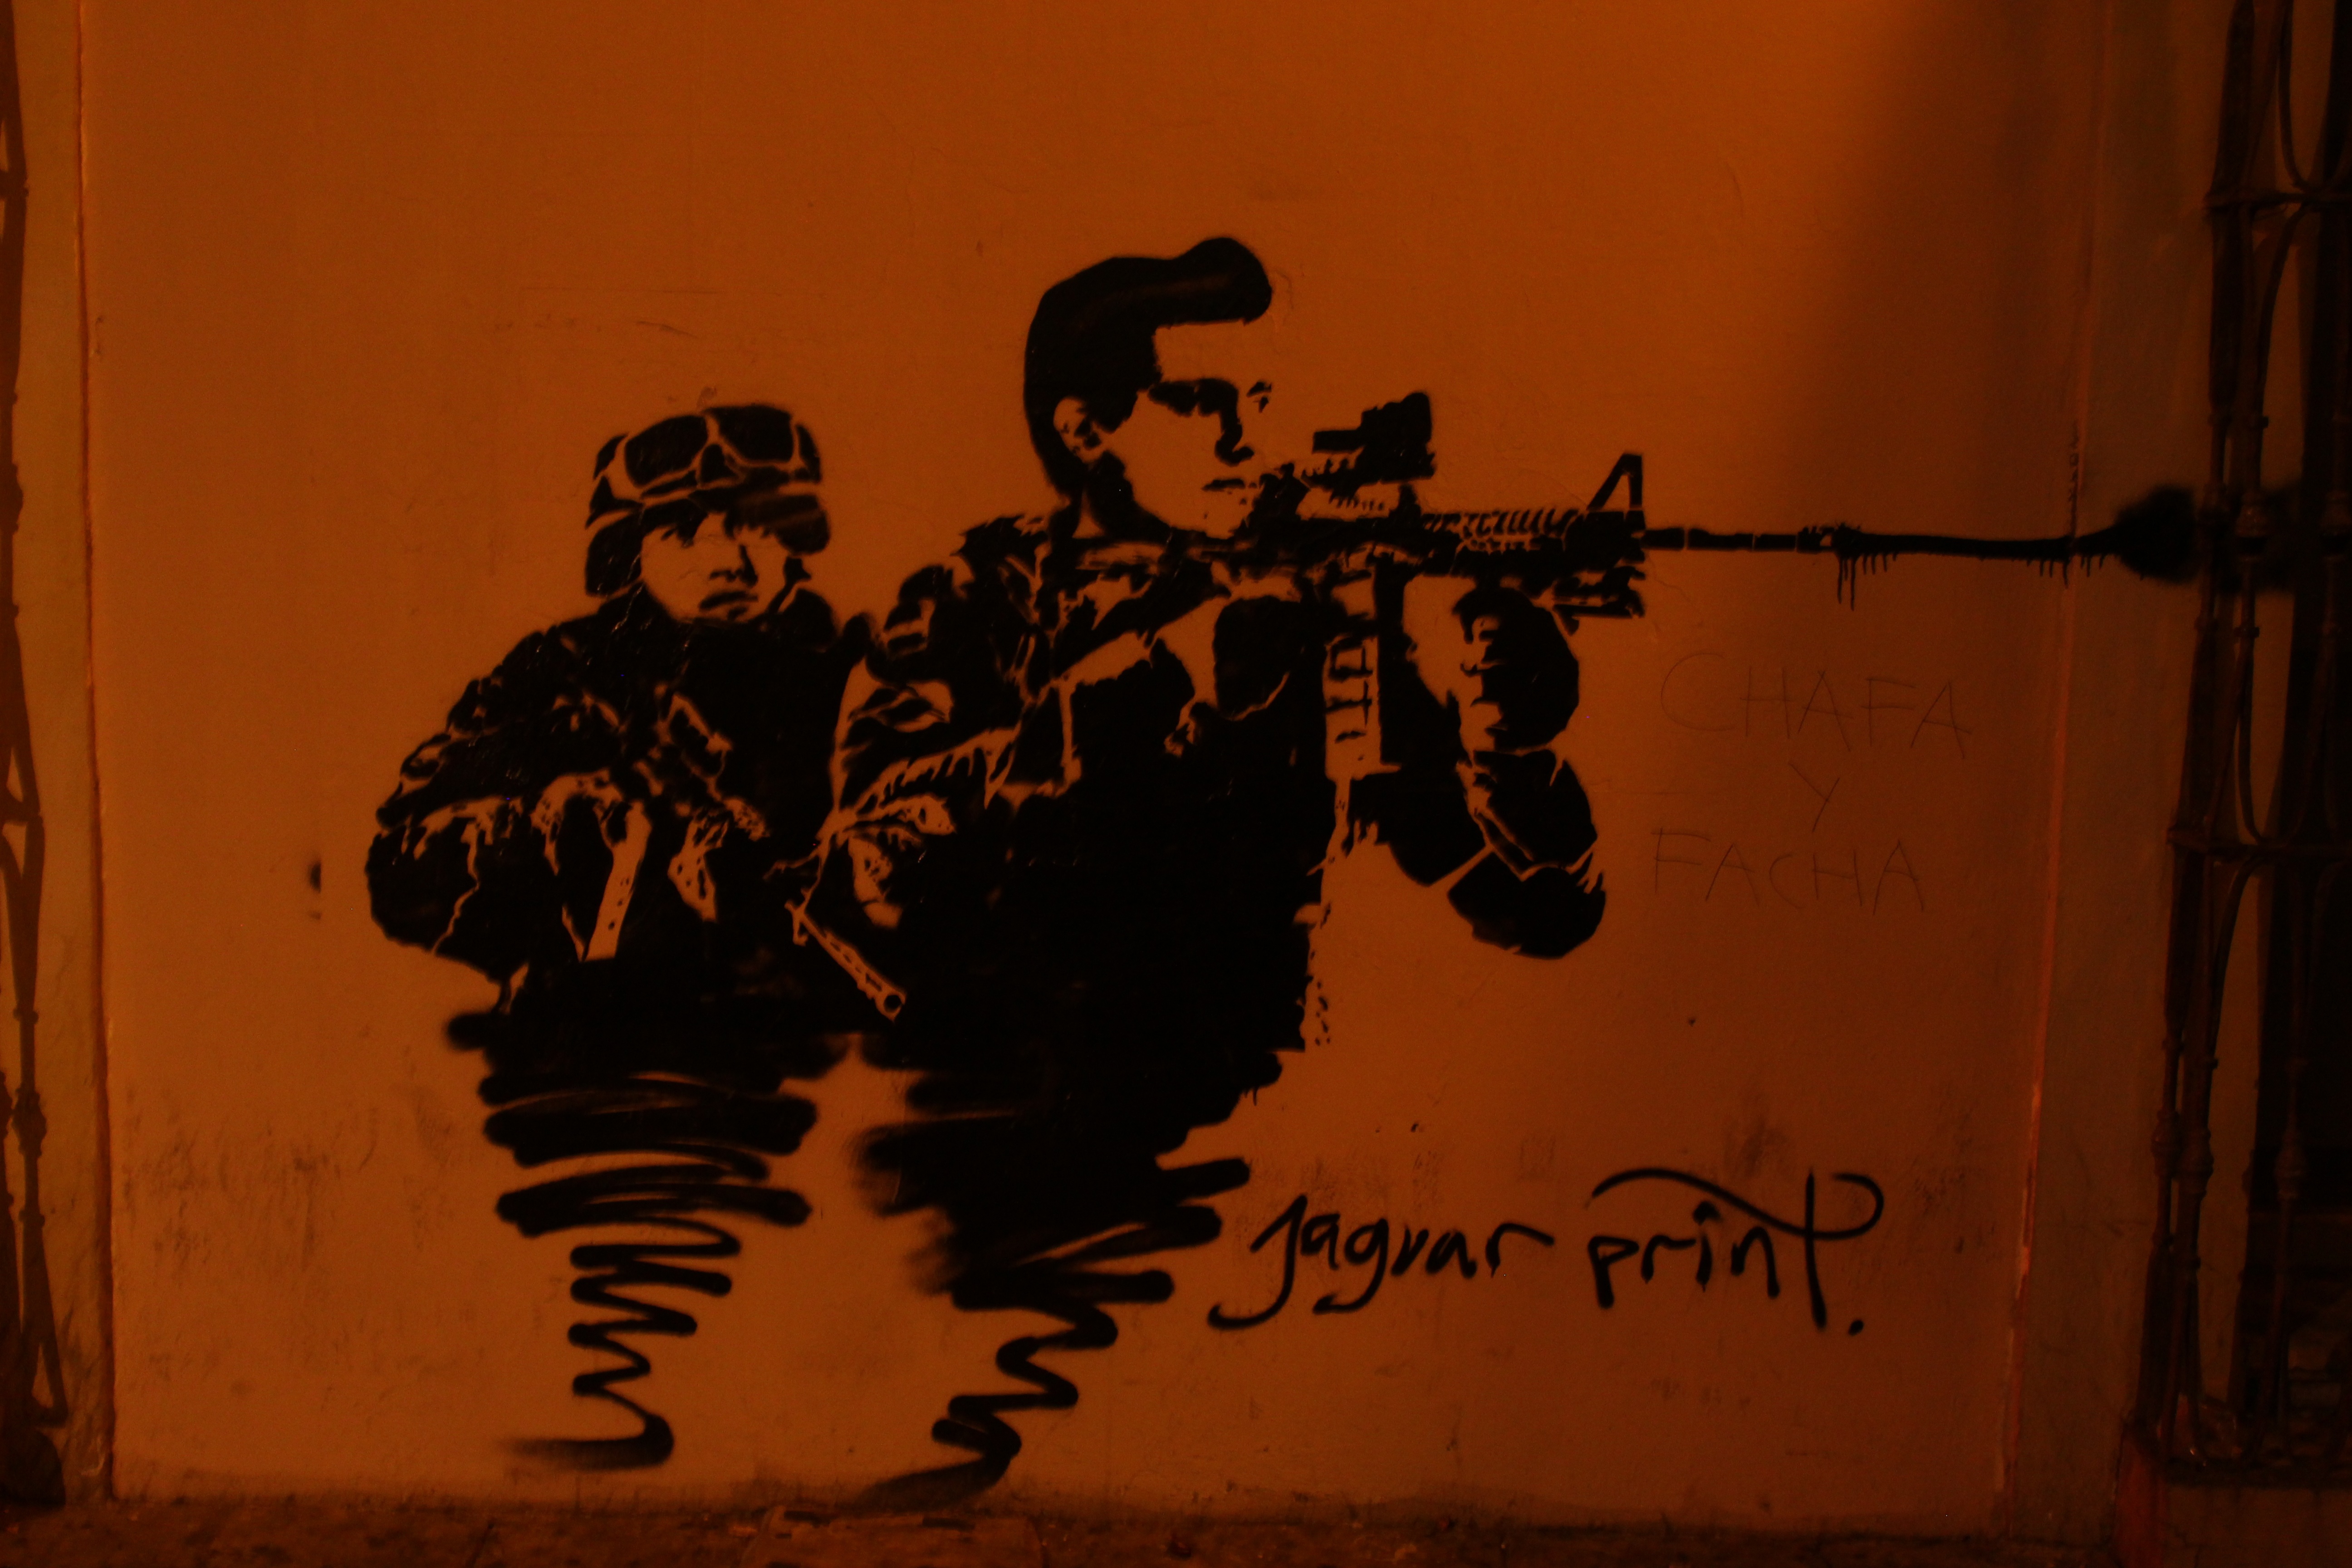
street, wall, shadow, darkness, urban art, art, shape, colonial, historic centre, oaxaca